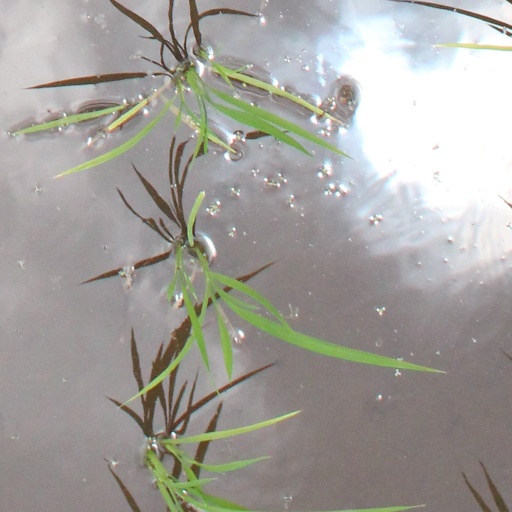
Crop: rice